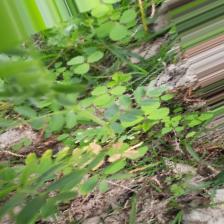
Label: Ascochyta blight